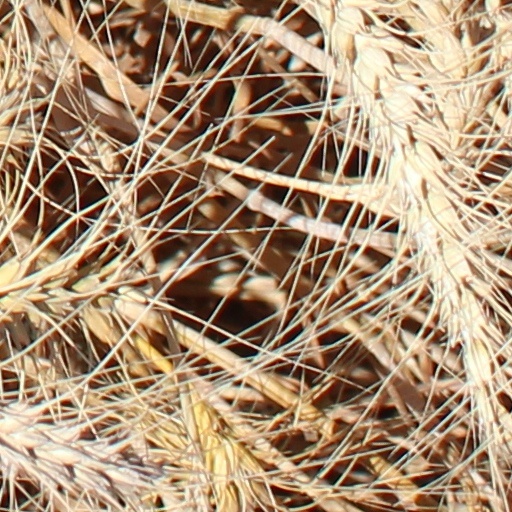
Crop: wheat